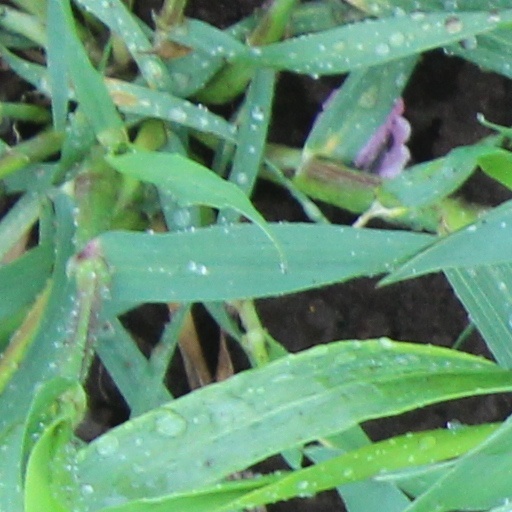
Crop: wheat